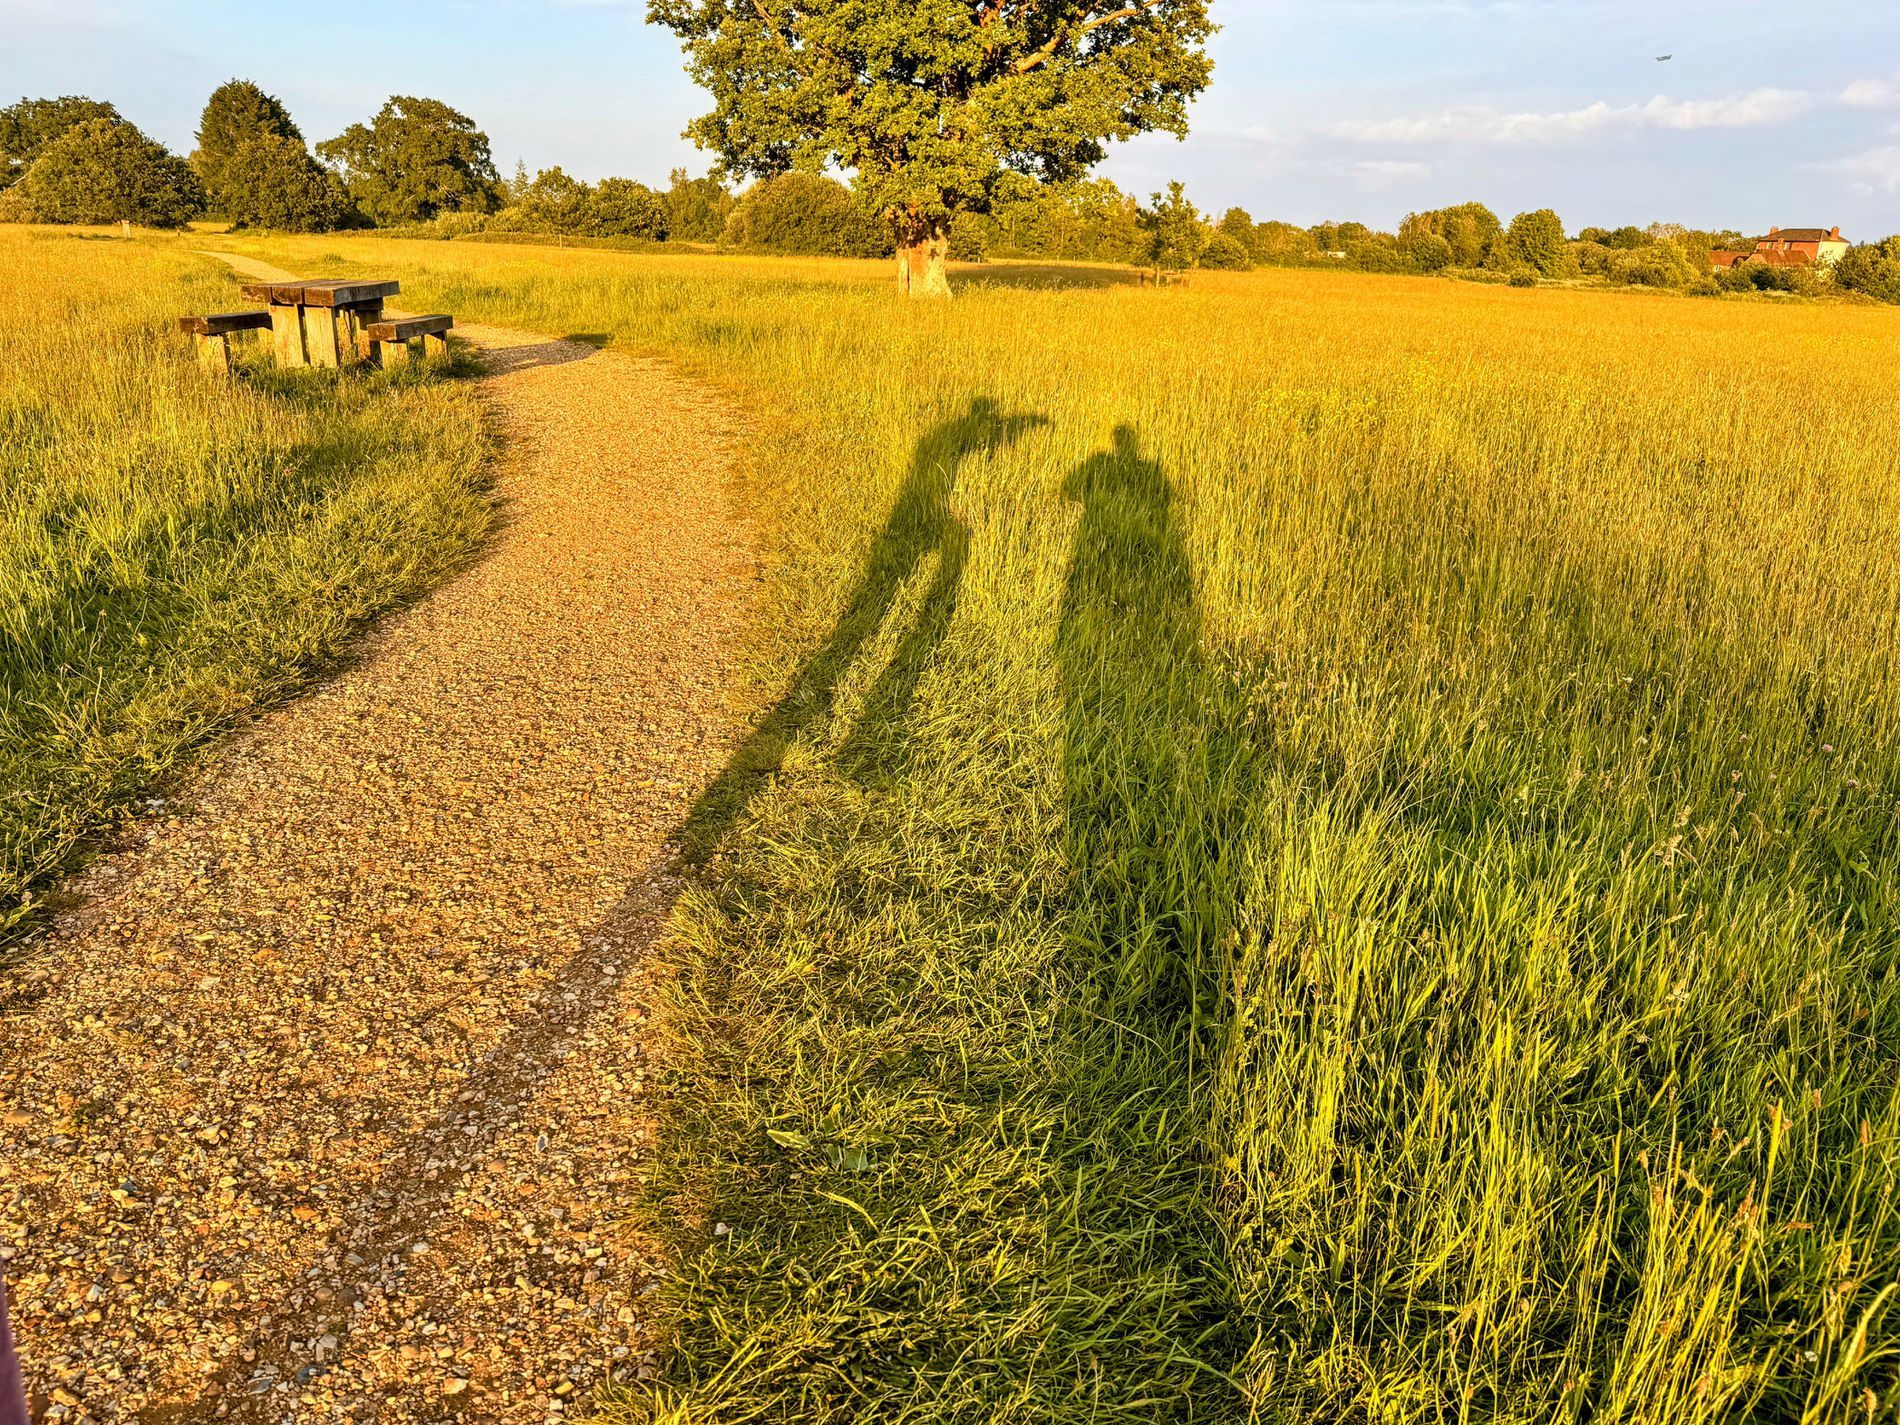
gravel path
The image is a gravel path through a grassland.
Long shadows of two people.
 A wooden bench is visible to the left of the path.
This photograph is shot at eye level, capturing elongated shadows on a gravel path through grassland.
The color palette features yellows, and blue.
The photography style is landscape.
Labels: Grass, Plant, Gravel, Road, Field, Grassland, Nature, Outdoors, Path, Vegetation, Scenery, Sky, Ground, Landscape, Horizon, Bench, Furniture, Land, Tree, Countryside, Rural, Meadow, Farm, Pasture, Trail, Park, Summer, Savanna, trees, Shadows
Camera: Apple iPhone 15 Pro Max
Lens: iPhone 15 Pro Max back triple camera 6.765mm f/1.78
Aperture: F1.7799999713881
Exposure: 1/925 sec
ISO: 80
Focal length: 6.764999866